Ememem

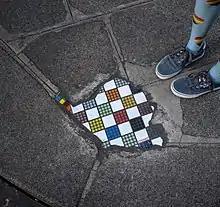
A mosaic by Ememem

Ememem is an anonymous French street artist based in Lyon. They create mosaics incorporating geometric motifs in cracked sidewalks and façades, a process they call "flacking". Ememem creates art at night, so that it is generally discovered at dawn.